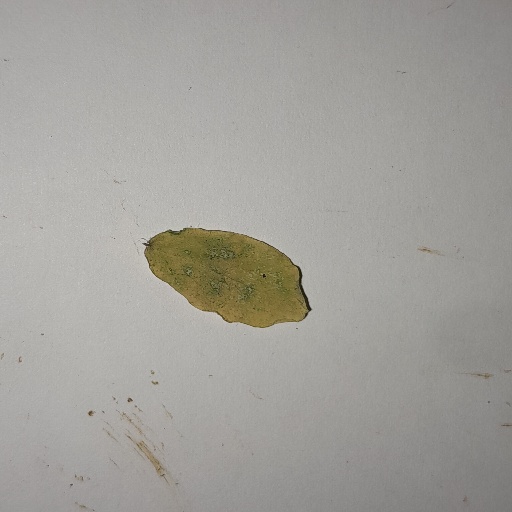
Species: Sojina
Leaf condition: Yellow Leaf